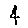
Label: 4